Volkswagen Jetta (A2)

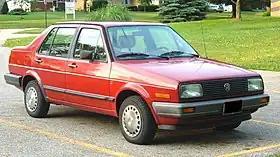
1985 Jetta 4-door (U.S. specification)

The Volkswagen Jetta (A2) is a compact car, the second generation of the Volkswagen Jetta and the successor to the Volkswagen Jetta (A1). The Mark 2 series is the longest running Jetta so far. Introduced to Europe in early 1984 and to North America in 1985, the second generation Jetta proved to be a sales success for Volkswagen. The car secured the title of best-selling European car in North America, Farmer's Journal COTY 1991 and outsold the similar Golf by two-to-one in that market. Based on the all new second generation Golf platform, the car was larger, heavier, and could seat five people instead of four as in the Mark 1. Exterior dimensions increased in all directions. Overall length was up by , the wheelbase grew , and the width went up . The suspension setup was basically unchanged from the first generation, although refined slightly, for example by the inclusion of a separate subframe for mounting the front control arms to help noise isolation, as well as improved rubber mountings for all components. Aerodynamics improved considerably, with a drag coefficient of 0.36. With a luggage compartment, the trunk had grown nearly as large as that of some full-sized American sedans. Interior room was also increased by 14 percent, which changed the EPA class from sub-compact to compact.